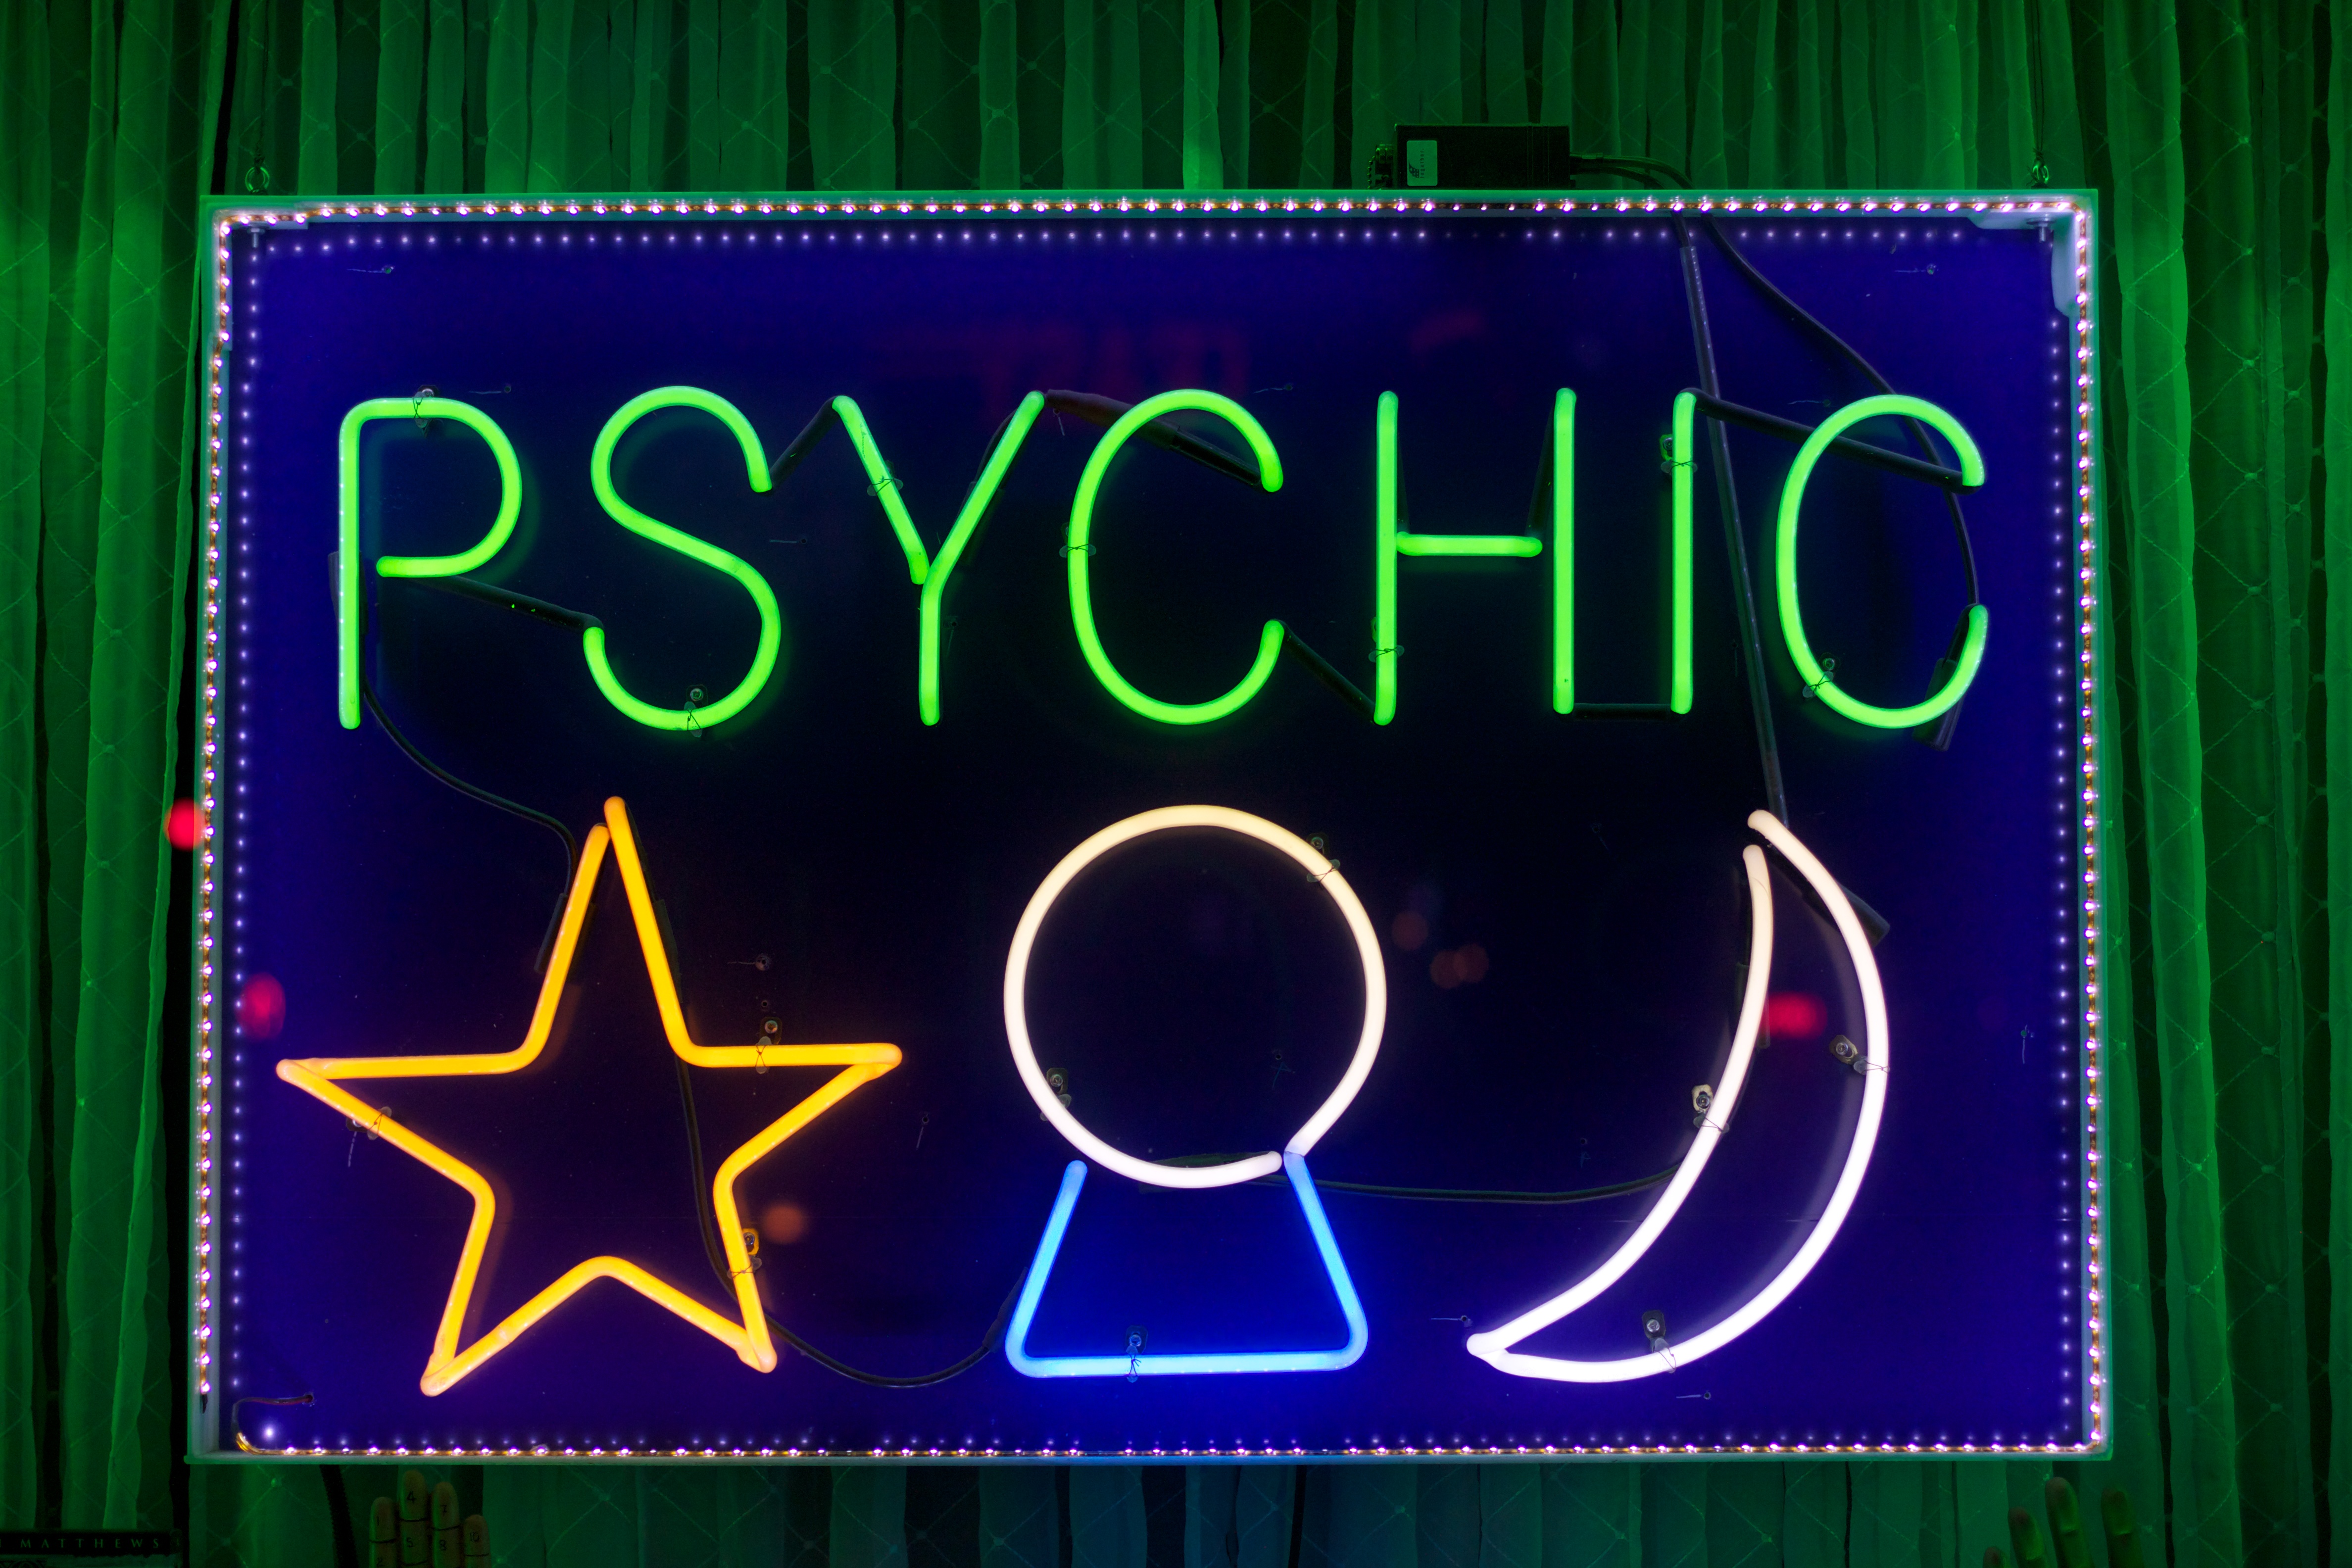
number, sign, signage, neon, neon sign, font, text, psychic, display device, electronic signage, flat panel display